Augusto Ponzio

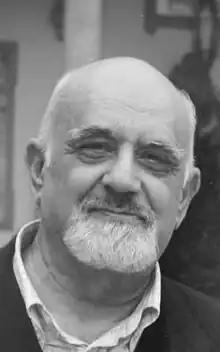

Augusto Ponzio (born 17 February 1942) is an Italian semiologist and philosopher.